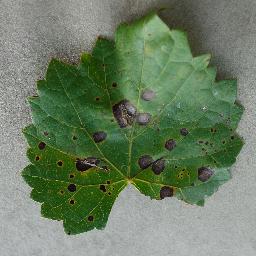
Label: Grape___Black_rot